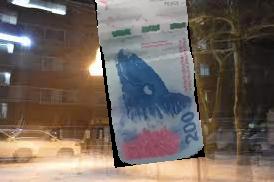
Denominación: 200